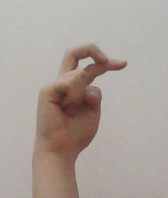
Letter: zay